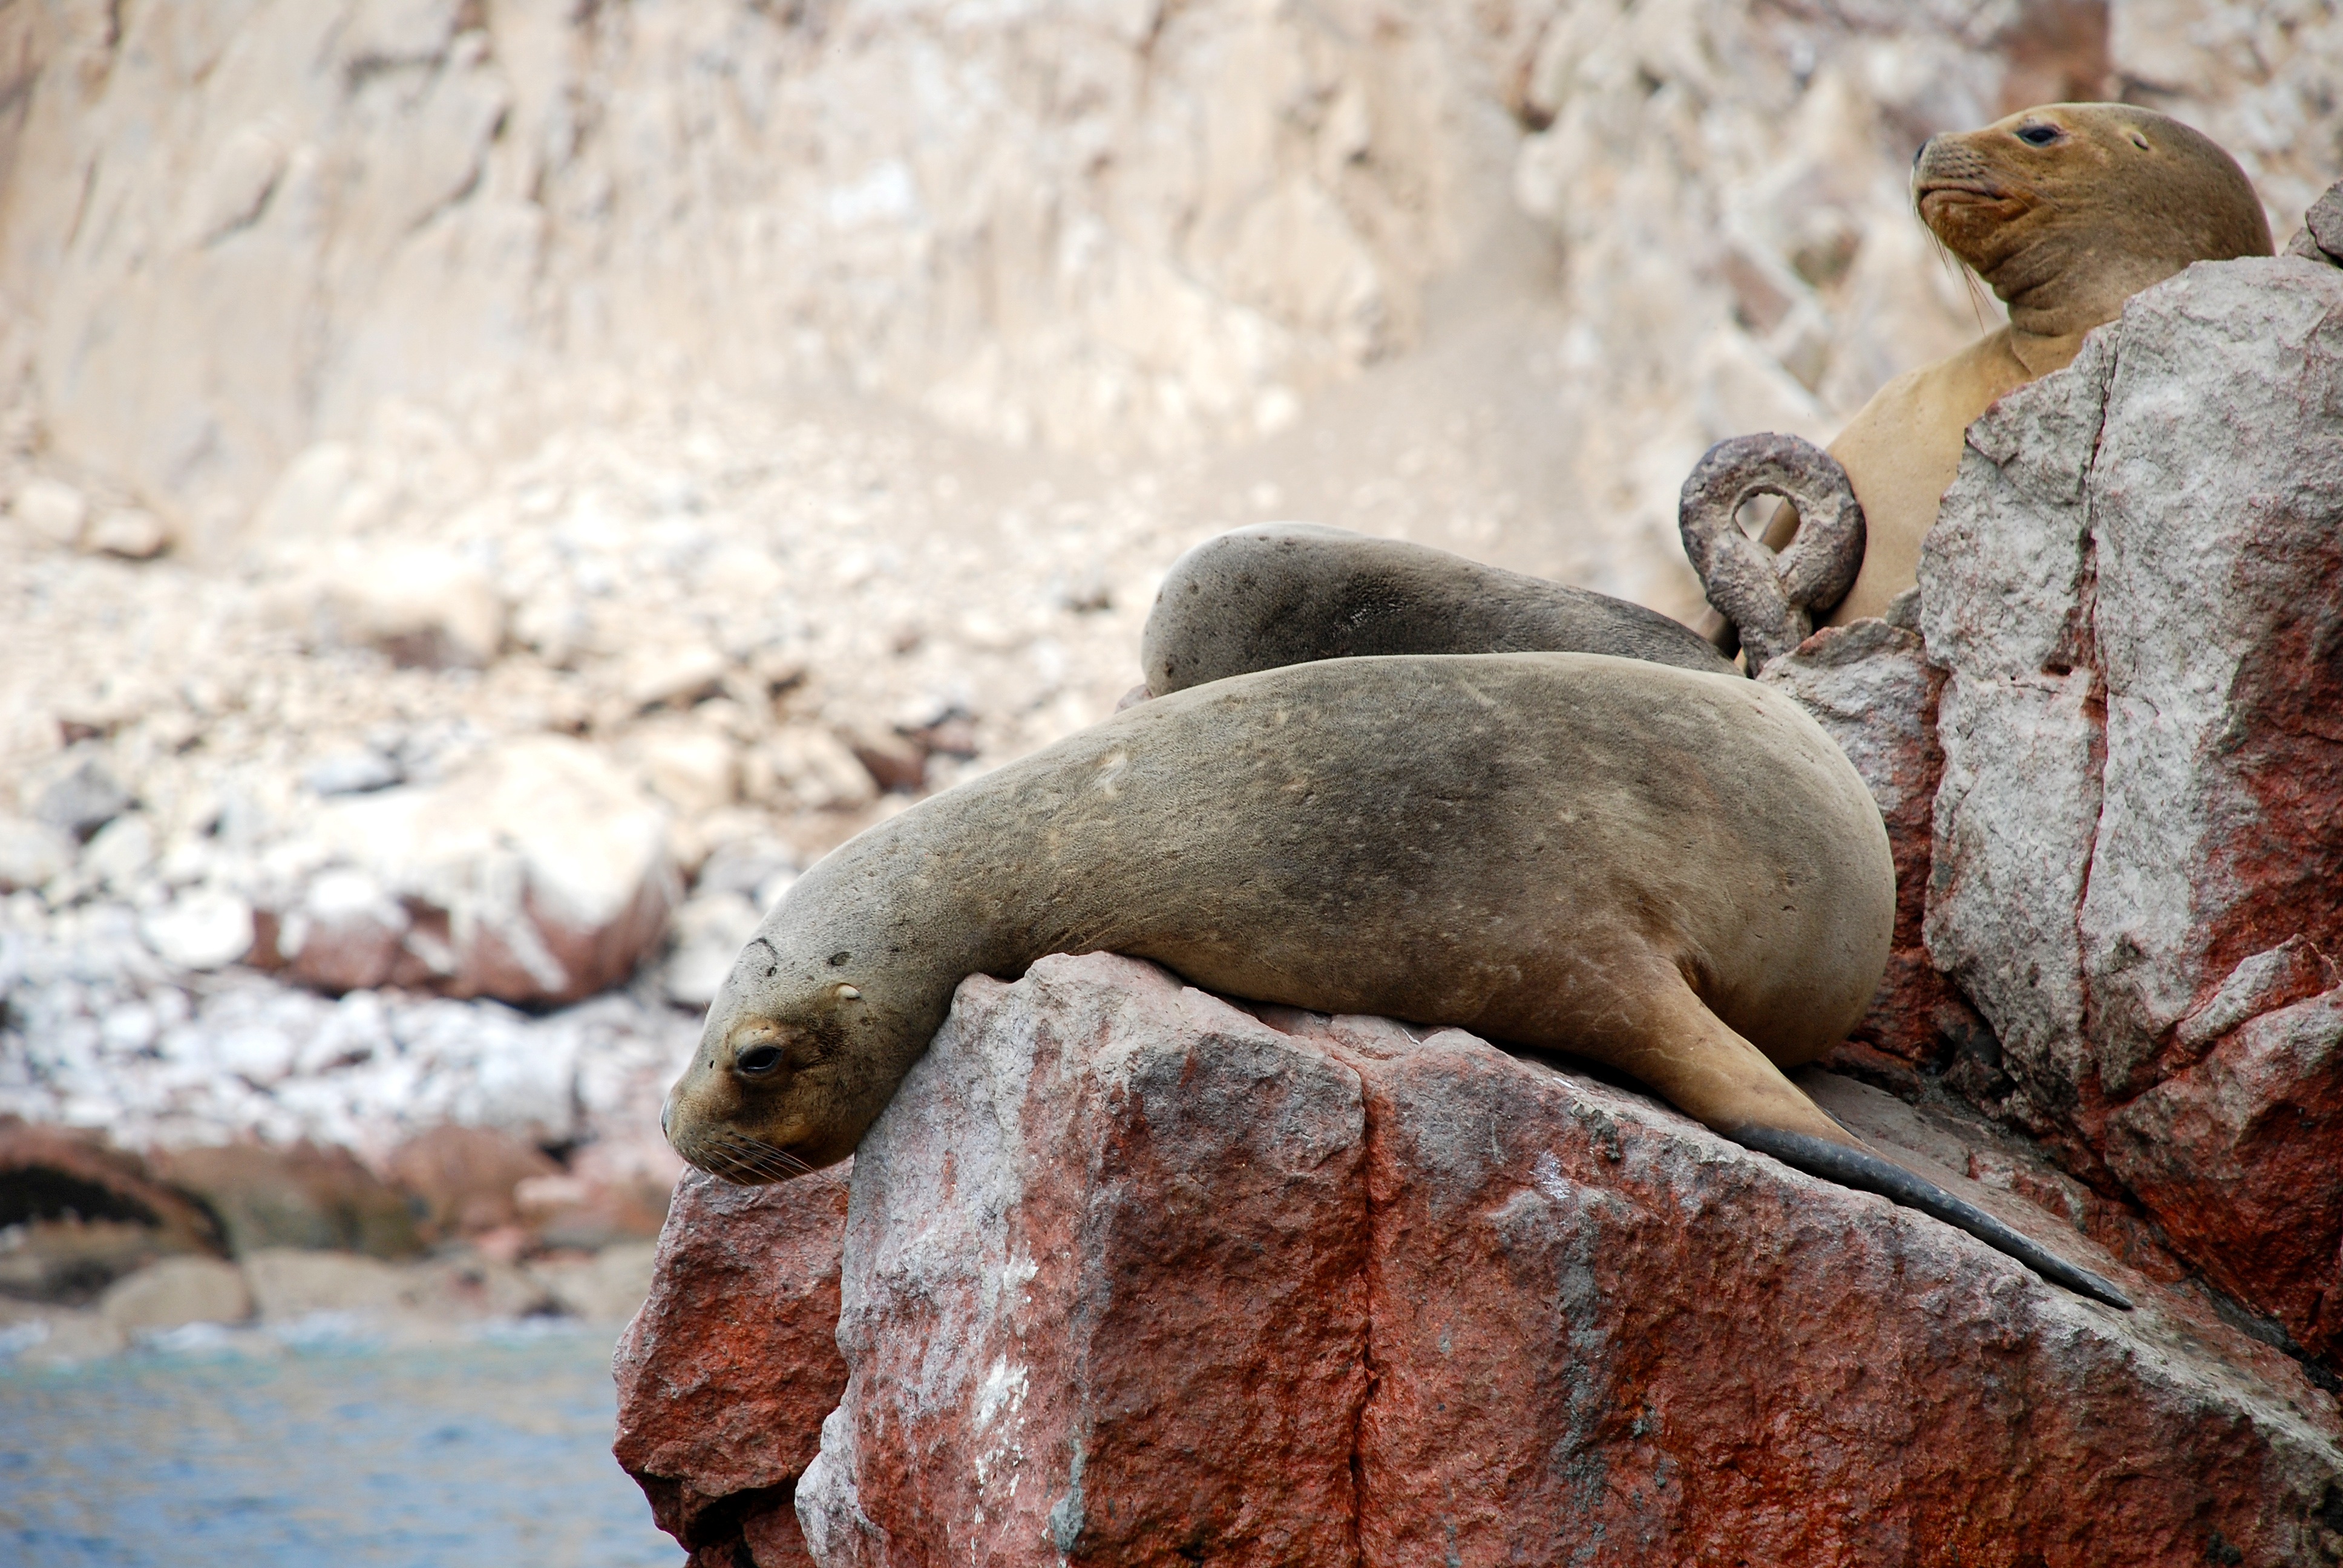
travel, wildlife, zoo, fauna, peru, seals, sea lions, paracas, ballestas islands